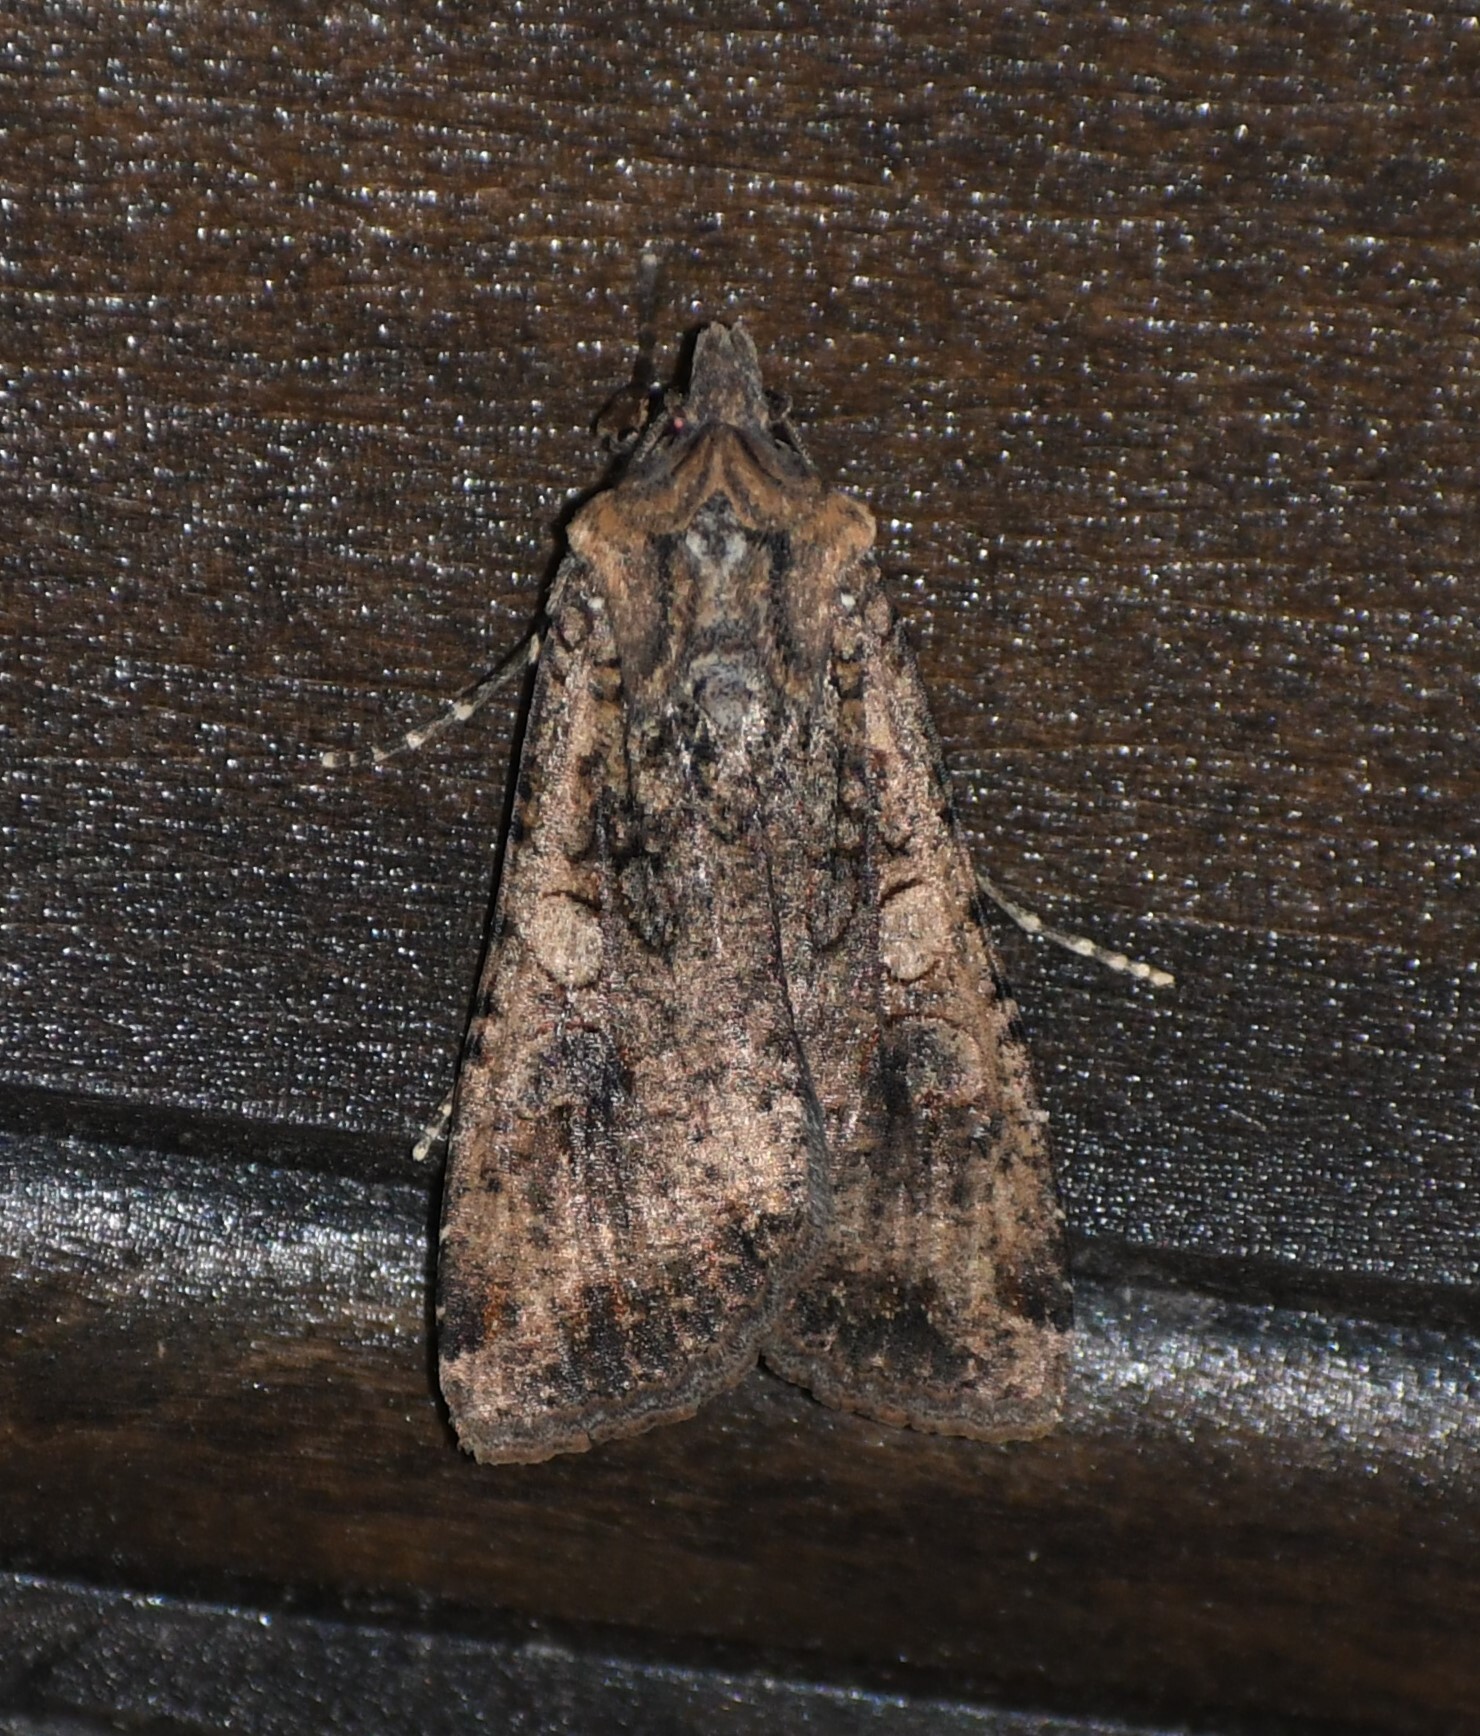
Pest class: cutworms